Koottinilamkili

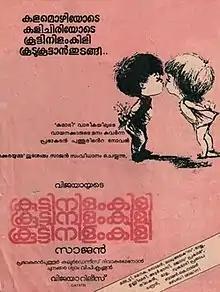
Theatrical release poster

Koottinilamkili is a 1984 Indian Malayalam film, directed by Sajan and produced by P. T. Xavier. The film stars Sukumari, Mammootty, Adoor Bhasi and Maniyanpilla Raju in the lead roles. The film has musical score by Shyam.